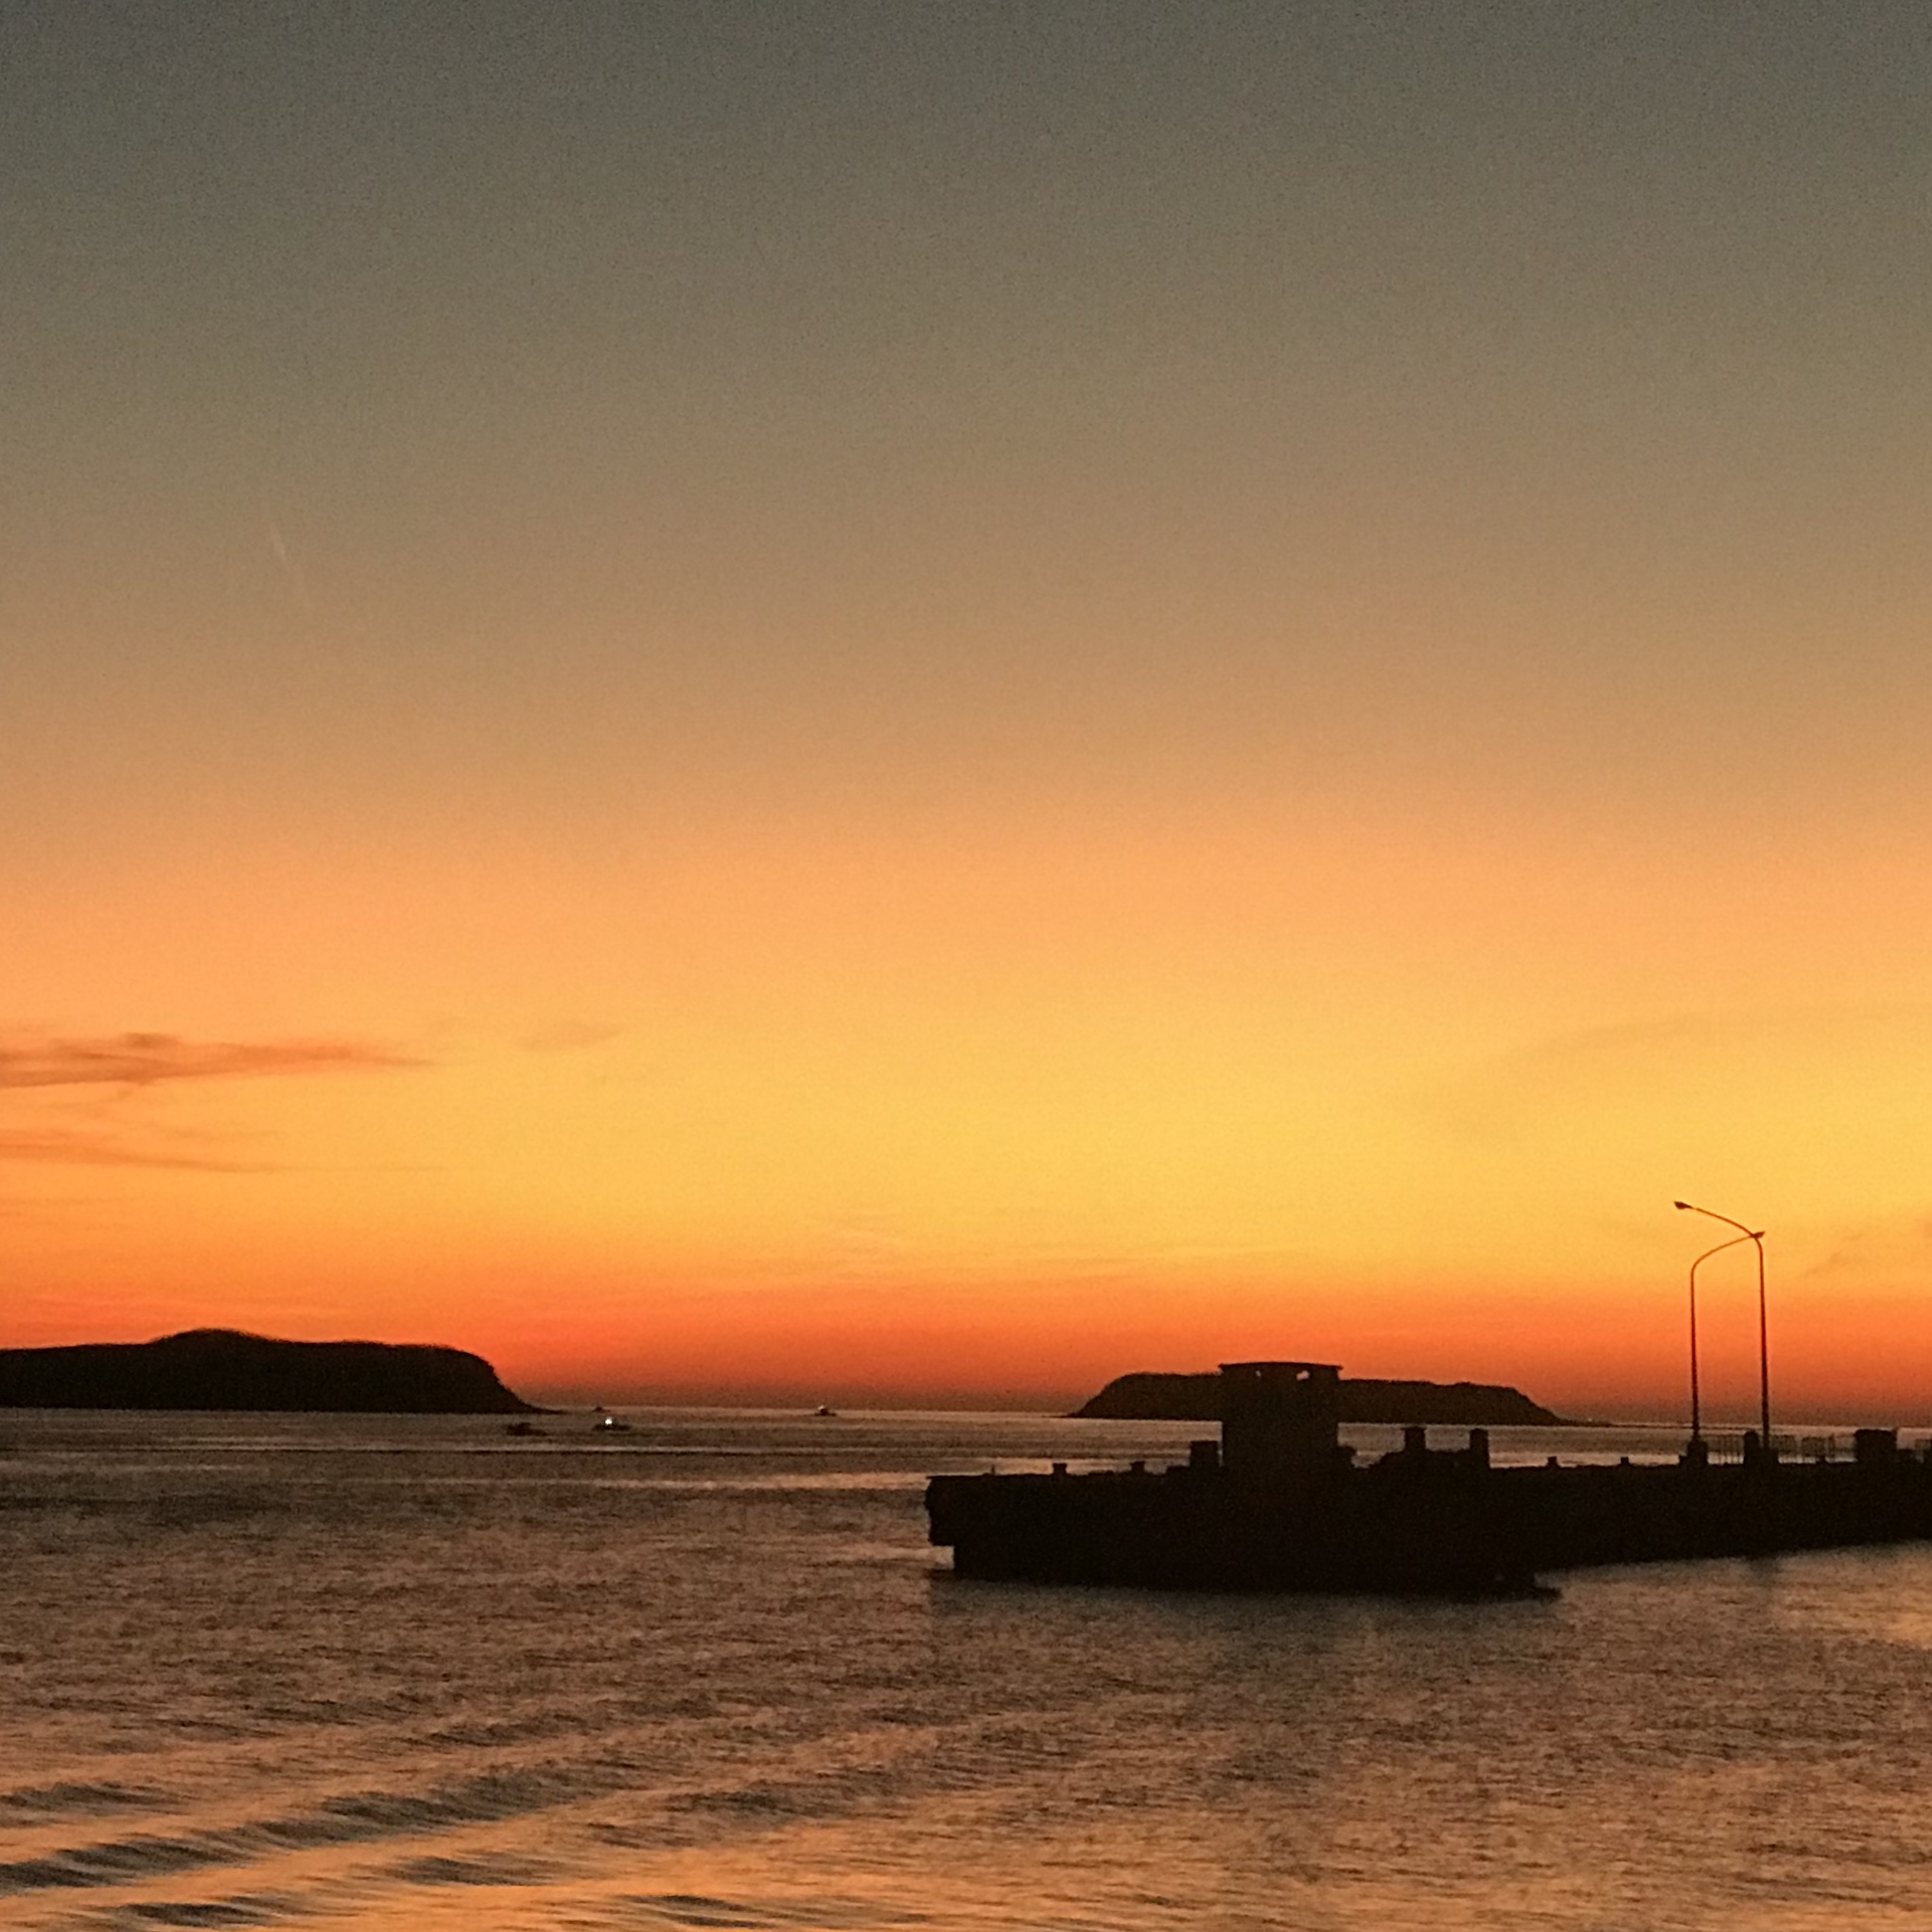
natural, sunset, sky, afterglow, horizon, sea, dusk, evening, sunrise, red sky at morning, cloud, calm, morning, ocean, sound, coast, waterway, dawn, sun, atmosphere, boat, bay, sunlight, vacation, vehicle, landscape, coastal and oceanic landforms, beach, wave, inlet, river, night, reflection, channel, lake, tourism